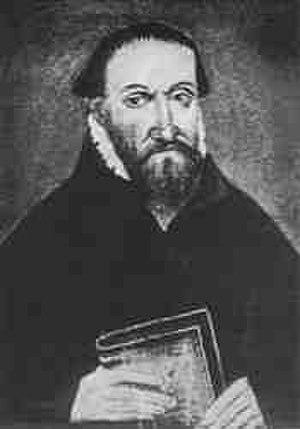
Michael Neander ou Michel Néander, né à Sorau en 1525, mort le 26 avril 1595 à Ilfeld, est un philologue allemand.